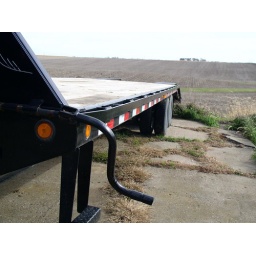
truck trailer looking over a field